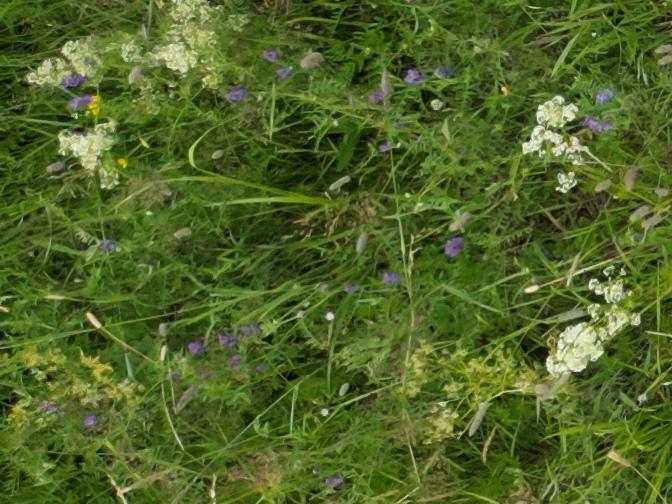
Flowers visible: yarrow flowers, yarrow flowers, yarrow flowers, yarrow flowers, yarrow flowers